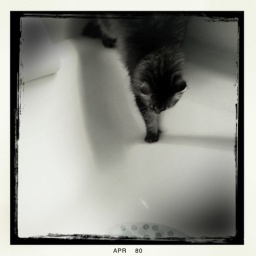
Hipstamatic capture of my cat wishing for water in the tub to play in.